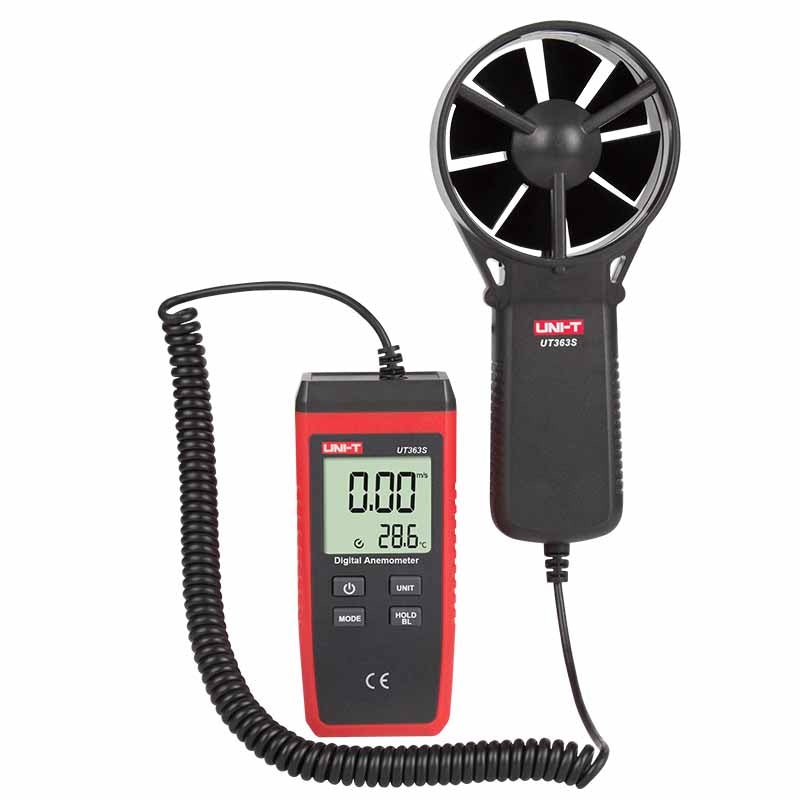
UNI-T Digital Anemometer Mini Wind Speed Temperature Tester LCD Display Air Flow Speed MAX/AVG Measurement
[SHORTDESCRIPTION] Introduction: UT363S is a stable, safe and reliable split-type anemometer, featuring quick detection, low consumption and high accuracy. It can be widely used in mining, electric, iron and steel, petrochemical, energy-saving, navigation, fan manufacturing, exhaust ventilation, sporting and more sectors. Features: LCD display with backlight, easy for reading. Split Type Design: the segmentation of the measurement points and reading points with a retractable spring, can increase the measuring efficiency. 2 Measuring Types: can measure wind speed and temperature. Switchable Temperature Unit: Celsius(°C) or Fahrenheit(°F). 3 Value Measurements: MAX/MIN/AVG. 5 Convertible Wind Speed Units: m/s, ft/min, mph, km/h, or Knots. Additional Functions: data hold, low battery indication and overload indication. Wind Scale Indication: the wind scale is from 0 to 12. Auto Power Off: it will power off automatically without operation in 5 minutes. Voltage Stability Control Technology: adopts the voltage stability control technology for lower power consumption. Compact Size and Light-weight: you can hold and carry it conveniently. Widely used in the application of sea sports competition, wind power, marine industry, exhaust fans, air-conditioning, etc. Specifications: Brand Name: UNI-T Model: UT363S Color: Black + Red Material: ABS Plastic Display: LCD Display Wind Speed Range: 0.4～30m/s, 1.4～108km/h, 0.7～58knots, 0.8～67mph, 78～5905ft/min Wind Speed Unit: m/s, ft/min, mph, km/h, Knots Wind Scale: 0～12 Accuracy: ±1 Temperature Range: -10～50°C / 14～122°F Resolution: 0.1°C / 0.2°F Accuracy: ±2°C / ±4°F Auto Power Off: 5min Sampling Rate: 0.5s Overload Indication: OL Altitude: Max.2000m Pollution Level: 2 Operating Temperature: 0°C～40°C(≤80%RH) Storage Temperature: -20～60°C(≤75%RH) Power Supply: 3 * 1.5V AAA Batteries Item Size: Approx. 12 * 5.1 * 2.7cm / 4.72 * 2.01 * 1.06in Item Weight: Approx. 212g / 7.48oz
Brand: ECVV.DE
Category: Hardware > Tools > Measuring Tools & Sensors > Anemometers